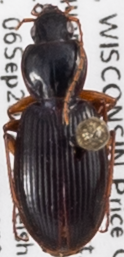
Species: Synuchus impunctatus
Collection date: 2022-09-06
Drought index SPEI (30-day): -0.05
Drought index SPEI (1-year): -0.764
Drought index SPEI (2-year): -0.32